Safar Abiyev

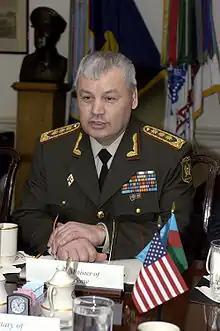
Abiyev in 2004

Colonel General Safar Akhundbala oghlu Abiyev (born January 27, 1950) was the Minister of Defense of Azerbaijan from 1995 to 2013. He was considered one of the longest serving defense ministers in the Commonwealth of Independent States.